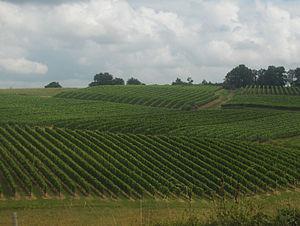
Vignobles de saint-mont à Lupiac.
L'armagnac est une eau-de-vie de vin produite dans les départements français du Gers, des Landes et du Lot-et-Garonne, avec des dénominations géographiquement plus restreintes : le bas-armagnac, l'armagnac-ténarèze et le haut-armagnac. La mention blanche-armagnac partage la même aire de production, mais avec un cahier des charges un peu particulier. Toutes ces dénominations doivent leur nom à l'ancienne province d'Armagnac, qui constitue une partie du vignoble du Sud-Ouest.
Le saint-mont est un vin français protégée par une appellation d'origine contrôlée (AOC) produit sur la partie occidentale du département du Gers.
Cette liste des communes de l'aire d'appellation armagnac rassemble les communes autorisées par le décret en vigueur à produire des eaux-de-vie sous les appellations d'origine contrôlée « armagnac », « armagnac-ténarèze », « bas-armagnac », « blanche-armagnac » et « haut-armagnac ».